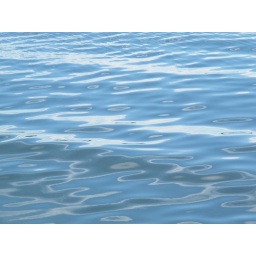
water reflects the sky in an abstract manner